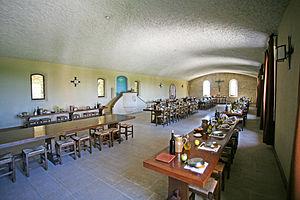
Le refectoire de l'Abbaye Sainte-Madeleine du Barroux, Vaucluse, France.
L'abbaye Sainte-Madeleine du Barroux est une abbaye bénédictine, située au Barroux dans le Vaucluse. Fondée en 1970, la communauté des moines fait partie de la confédération bénédictine depuis octobre 2008.